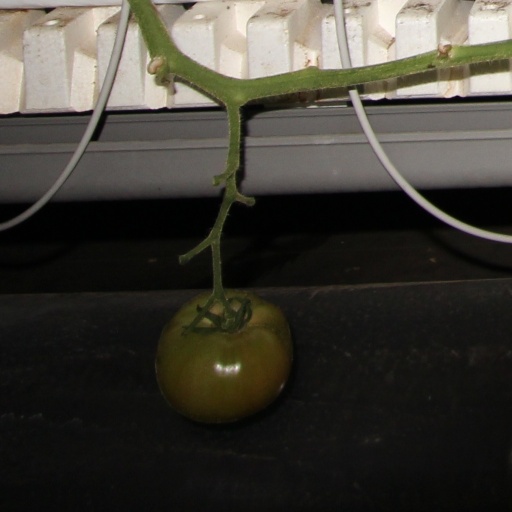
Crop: tomato